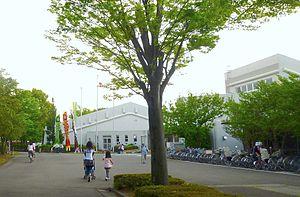
Le musée préfectoral de Saitama des anciens tumuli funéraires de Sakitama se trouve à Gyōda, dans la préfecture de Saitama, au Japon. Le bâtiment est situé à l'intérieur du parc parc du kofun de Sakitama. C'est un des nombreux musées japonais financés par une préfecture.